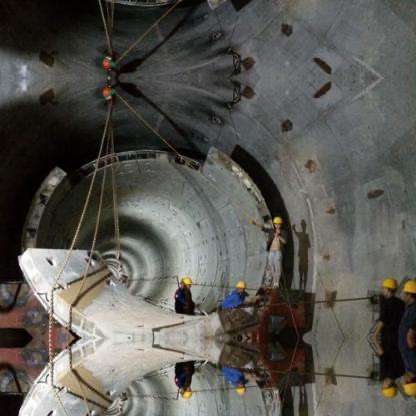
Objects in the image:
label: helmet
label: helmet
label: helmet
label: helmet
label: helmet
label: helmet
label: helmet
label: helmet
label: helmet